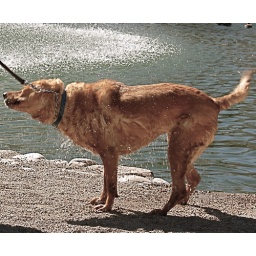
Little dog jumped in the duck pond